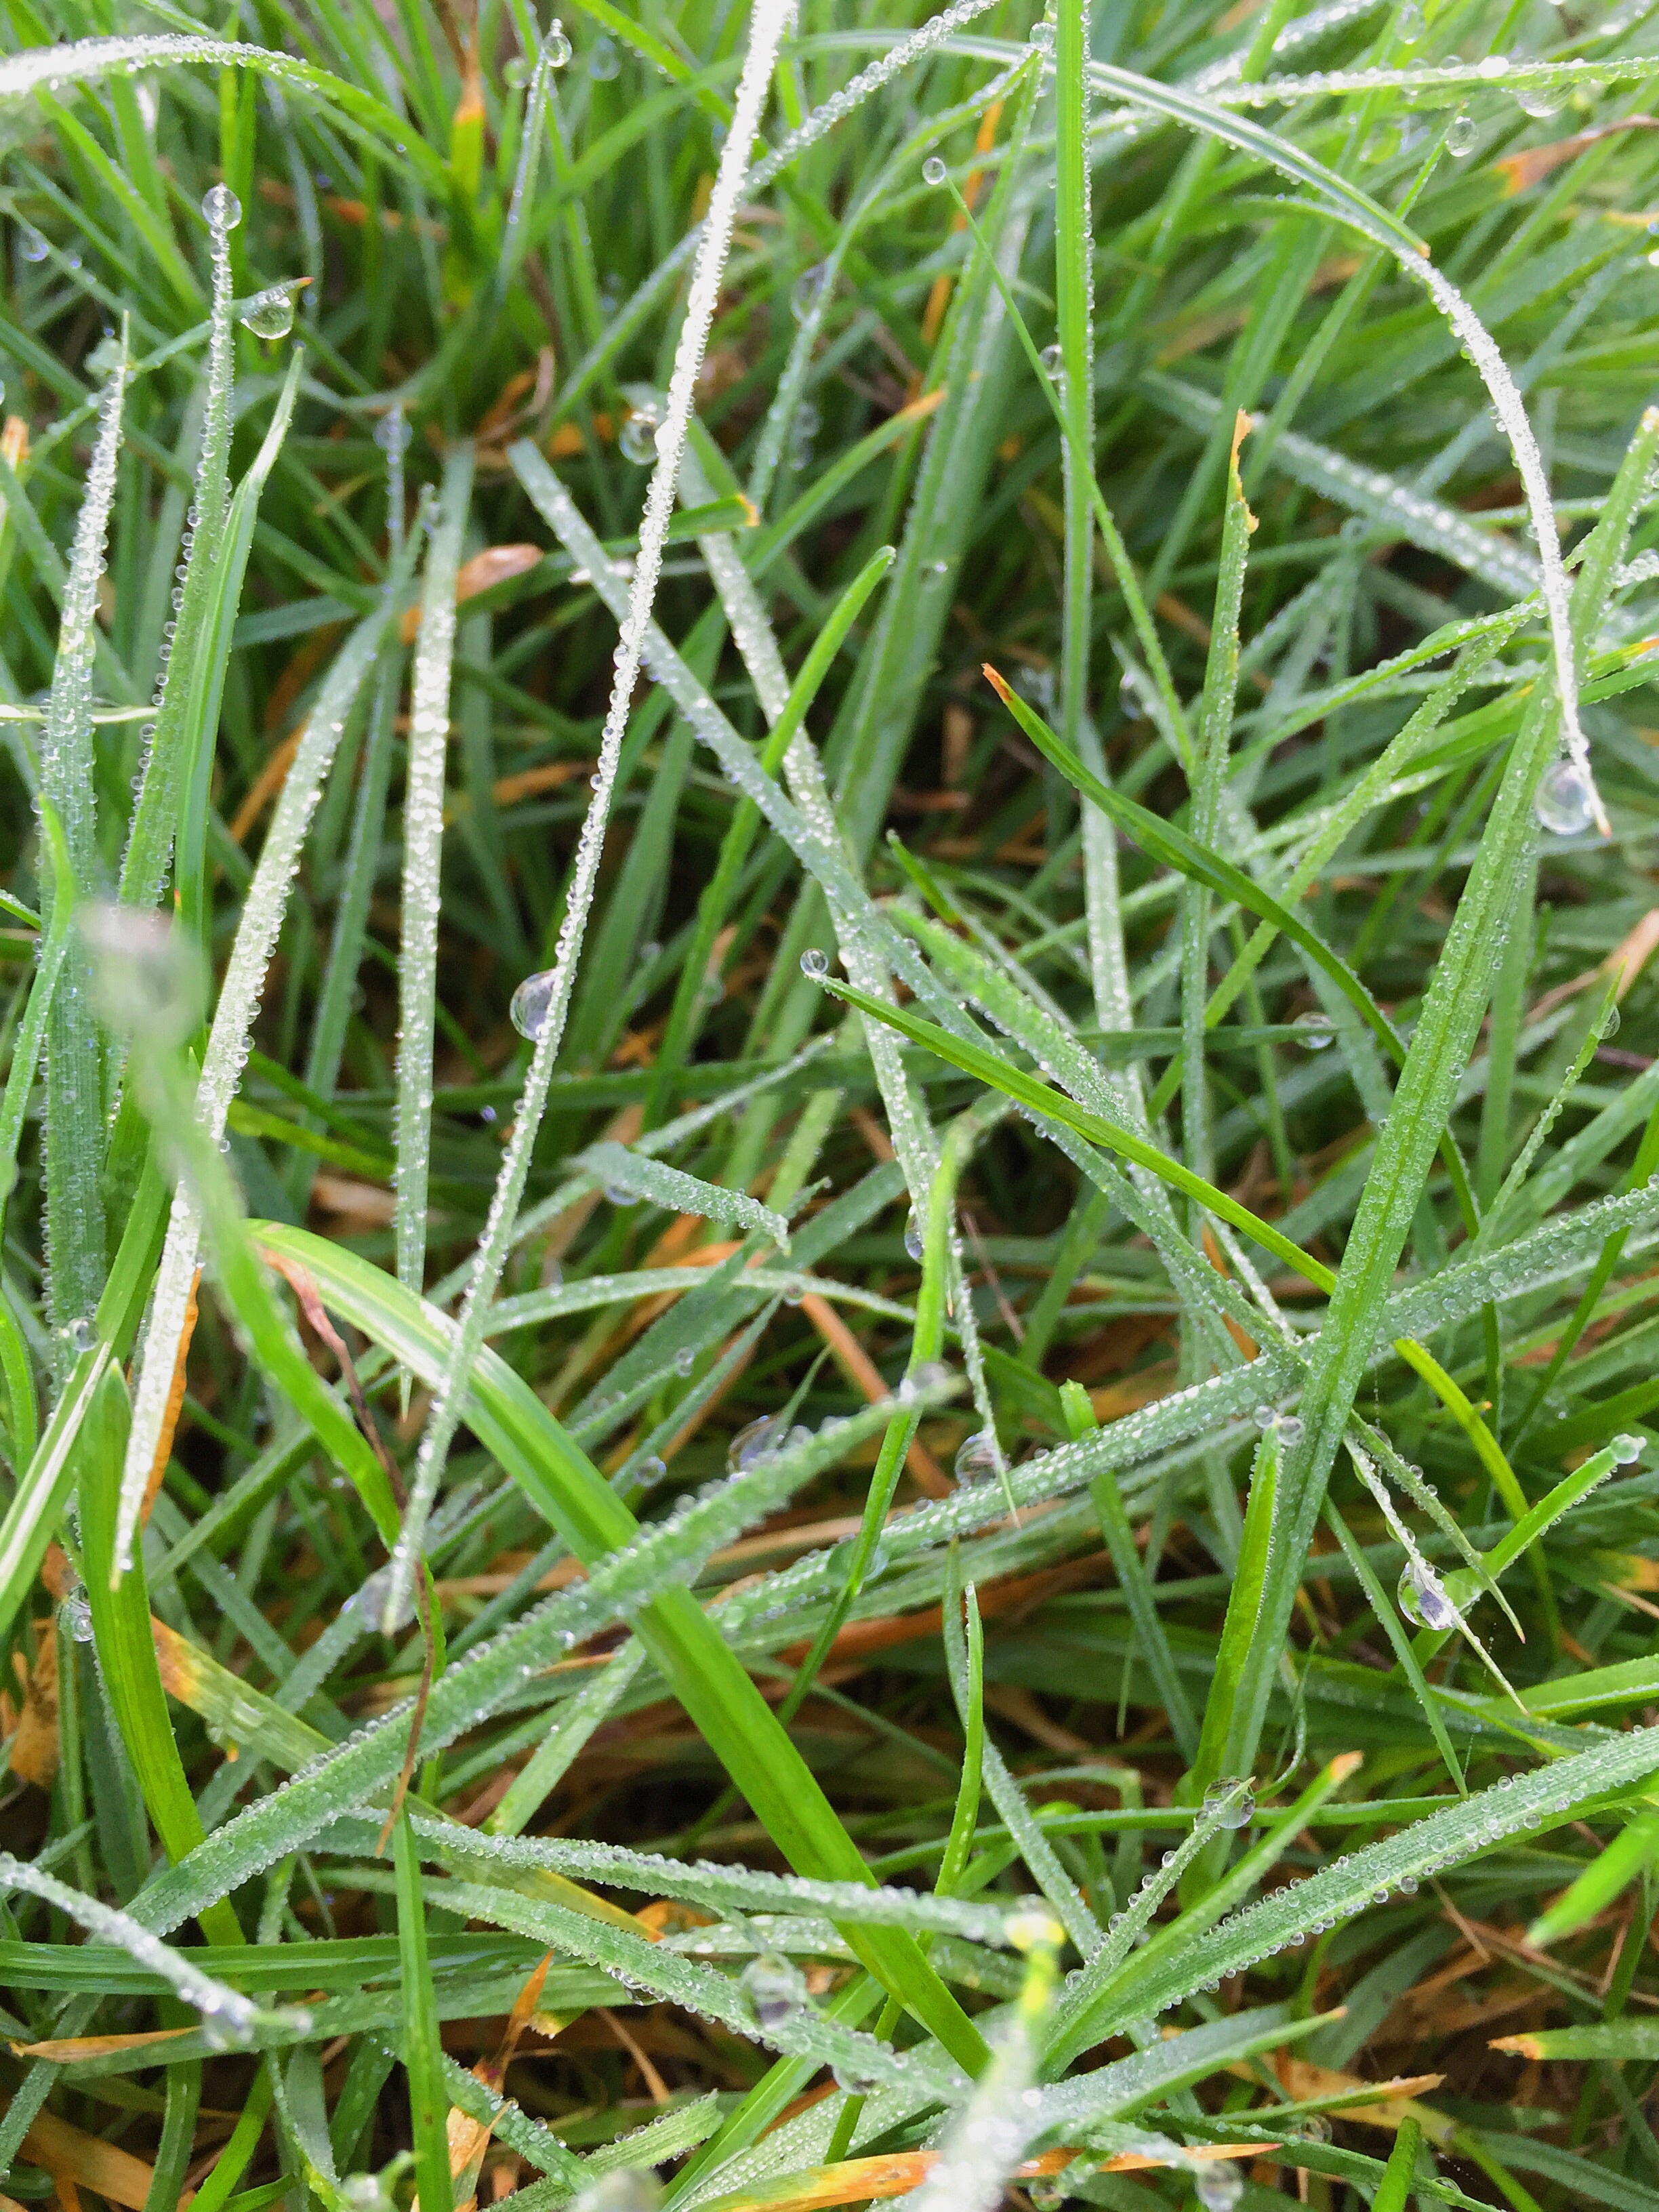
grass, plant, lawn, leaf, flower, green, herb, flora, flowering plant, grass family, land plant